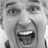
Emotion: surprise